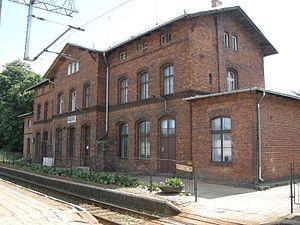
Gądki est un village polonais de la gmina de Kórnik dans la powiat de Poznań de la voïvodie de Grande-Pologne dans le centre-ouest de la Pologne.